Funeral

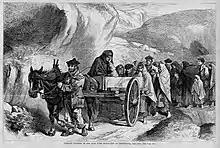
"Peasant funeral in the Mam Turk mountains of Connemara, Ireland", 1870

Funeral rites pre-date modern "Homo sapiens" and dated to at least 300,000 years ago. For example, in the Shanidar Cave in Iraq, in Pontnewydd Cave in Wales and at other sites across Europe and the Near East, Archaeologists have discovered Neanderthal skeletons with a characteristic layer of flower pollen. This deliberate burial and reverence given to the dead has been interpreted as suggesting that Neanderthals had religious beliefs, although the evidence is not unequivocal – while the dead were apparently buried deliberately, burrowing rodents could have introduced the flowers.